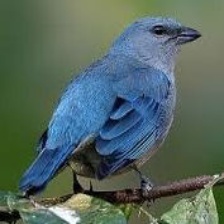
Species: AZURE TANAGER
Scientific name: THRAUPIS CYANOPTERA